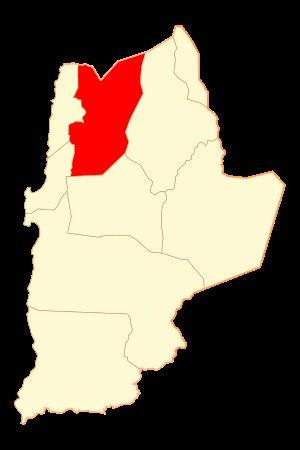
María Elena est une ville et une commune du Chili de la province de Tocopilla, elle-même située dans la région d'Antofagasta. En 2016, sa population s'élevait à 5 000 habitants. La superficie de la commune est de 12 197 km².